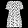
Label: T - shirt / top